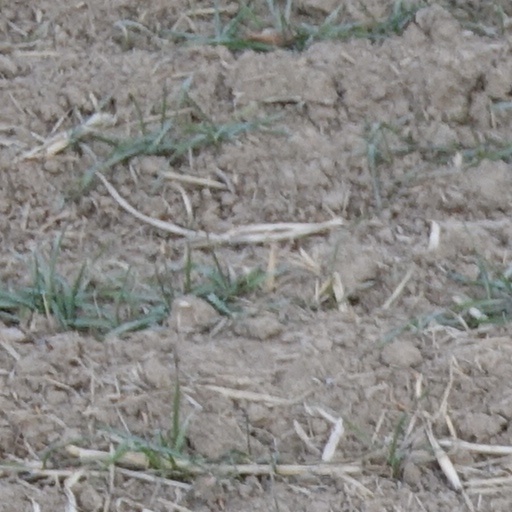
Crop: wheat